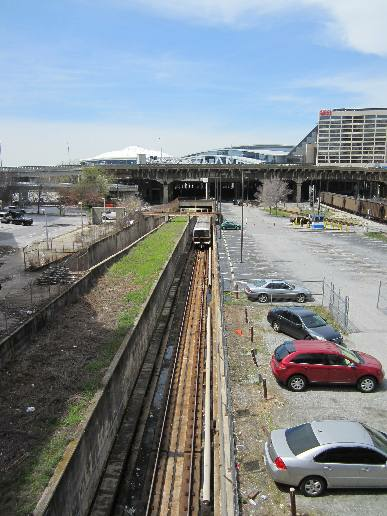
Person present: No